Food and the Scottish royal household

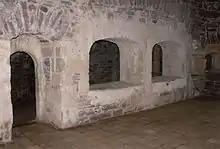
Kitchen servery hatches at Doune Castle

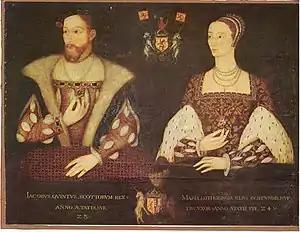
Double portrait of James V and Mary of Guise, Falkland Palace

There are no 16th-century inventories of kitchen equipment in the palaces. There are references in the treasurer's accounts to making furnishings, like the chests or "great kists" made for the petty larder and the silver vessel house at Stirling in 1532 made from "Eastland boards". The same carpenters panelled or partitioned a space called the "kitchen dressory" where food was plated up for serving. They made an oak table for the dressory, a frame for the serving hatch, and a chest for dried salmon. Four gardeners improved a kitchen garden and sowed lettuce and thyme.